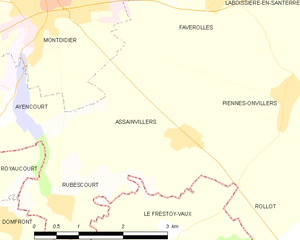
Carte des communes françaises Assainvillers